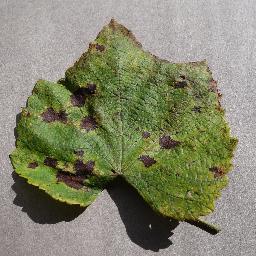
Label: Grape___Leaf_blight_(Isariopsis_Leaf_Spot)